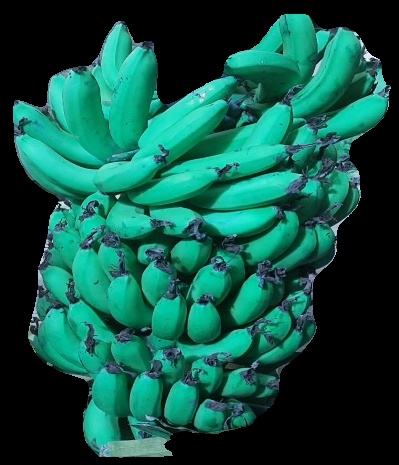
Variety: pachbale
Grade: grade3